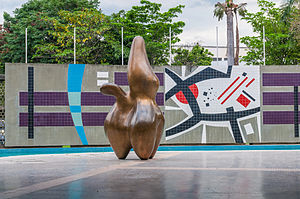
Universitetsbyen i Caracas
Statuen Cloud Shepherd af kunstneren Hans Arp opstillet på campus
Universitetsbyen i Caracas er Venezuelas centraluniversitet's hovedcampus i Caracas. Den blev tegnet af den venezulanske arkitekt Carlos Raúl Villanueva og blev i år 2000 optaget på UNESCOs Verdensarvsliste.